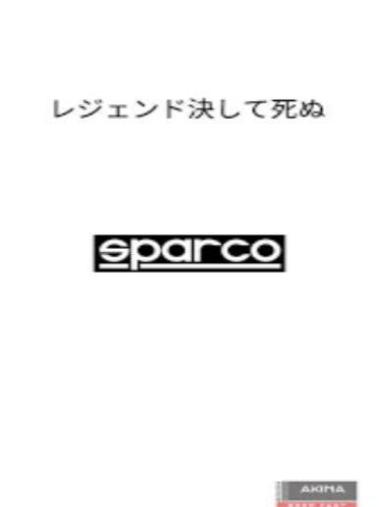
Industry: Clothes